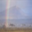
Label: plain